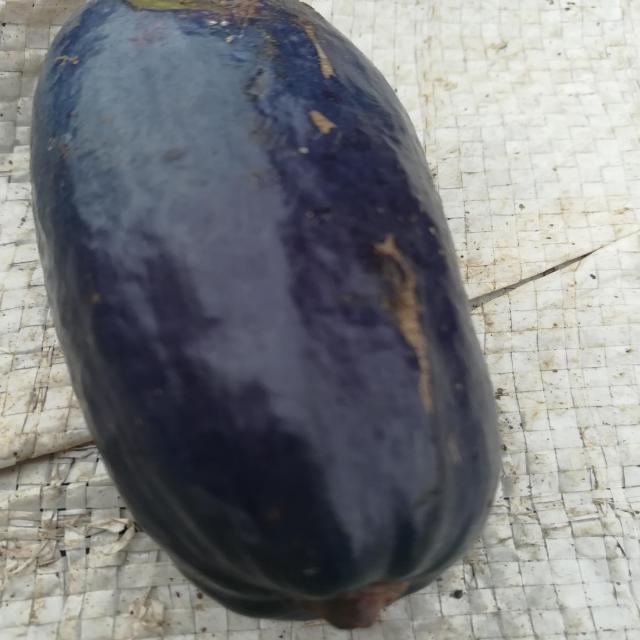
Plum grade: unaffected